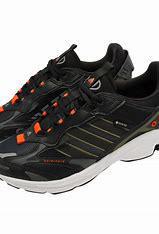
Brand: adidas
Model: Spiritain 2000